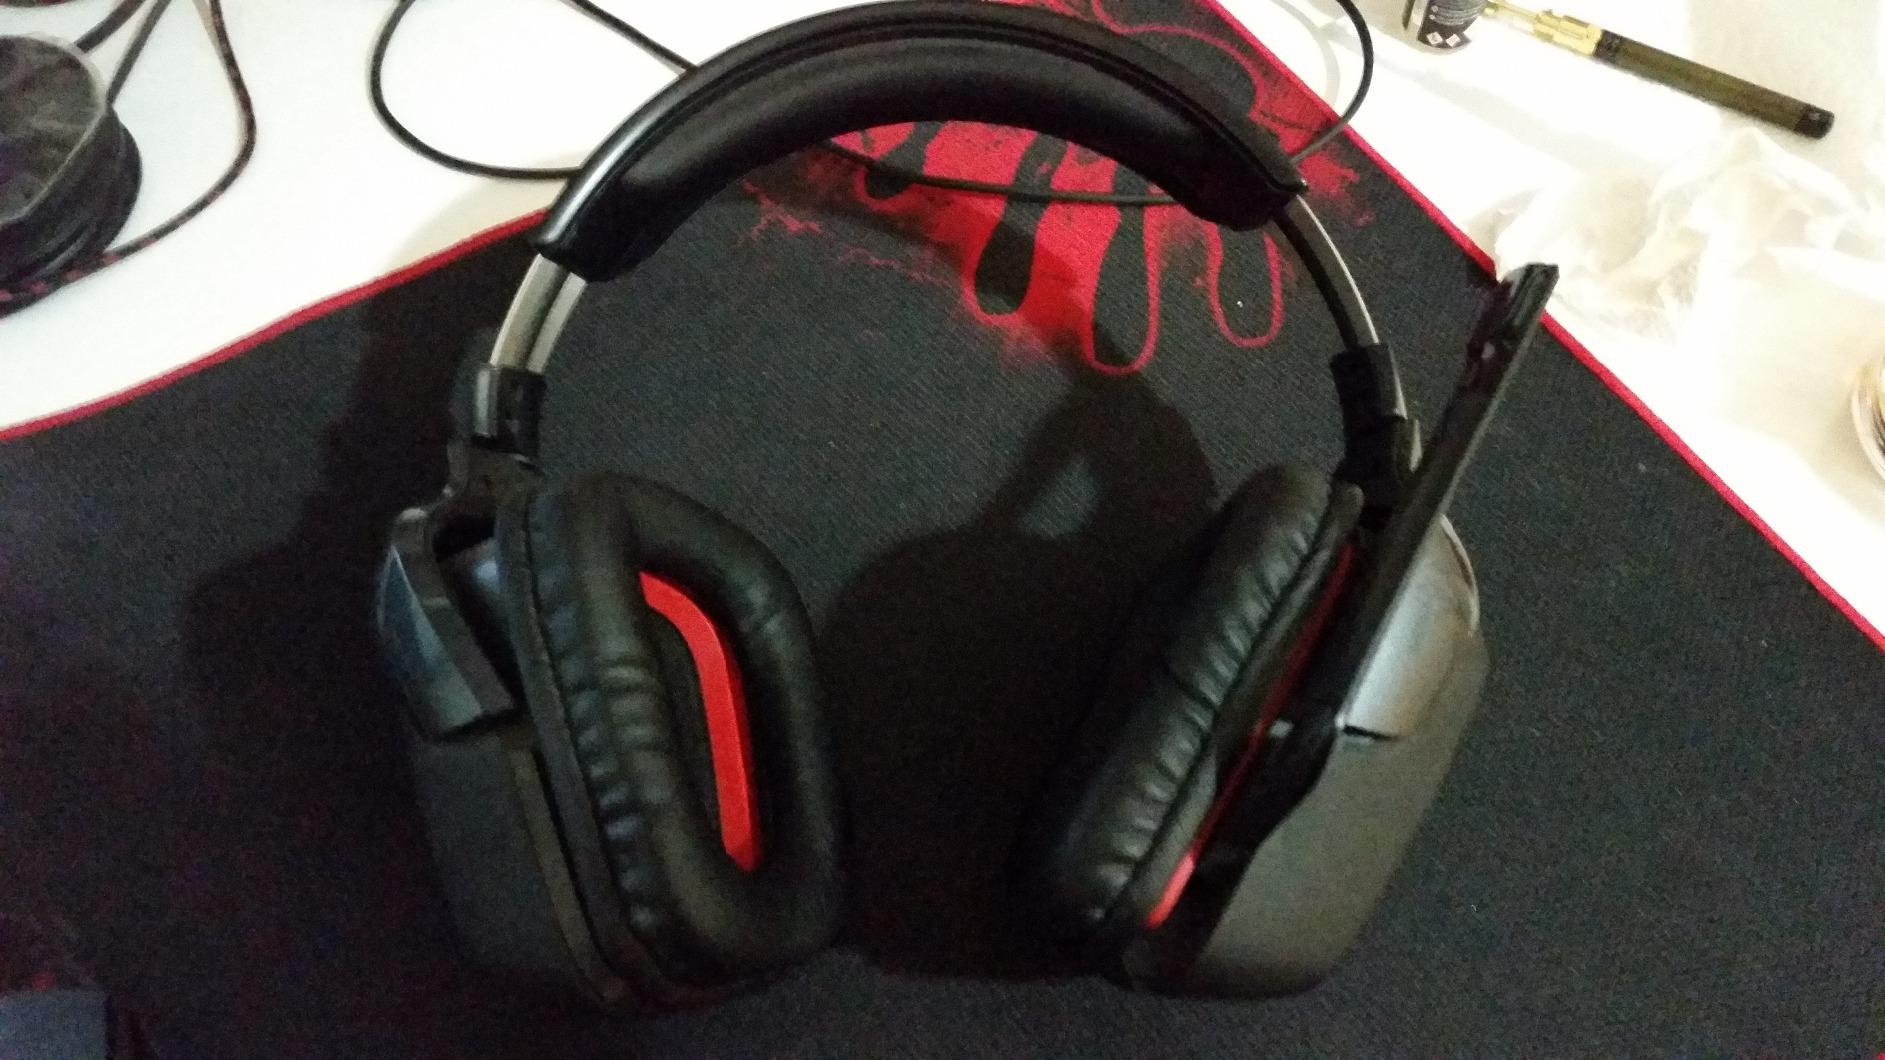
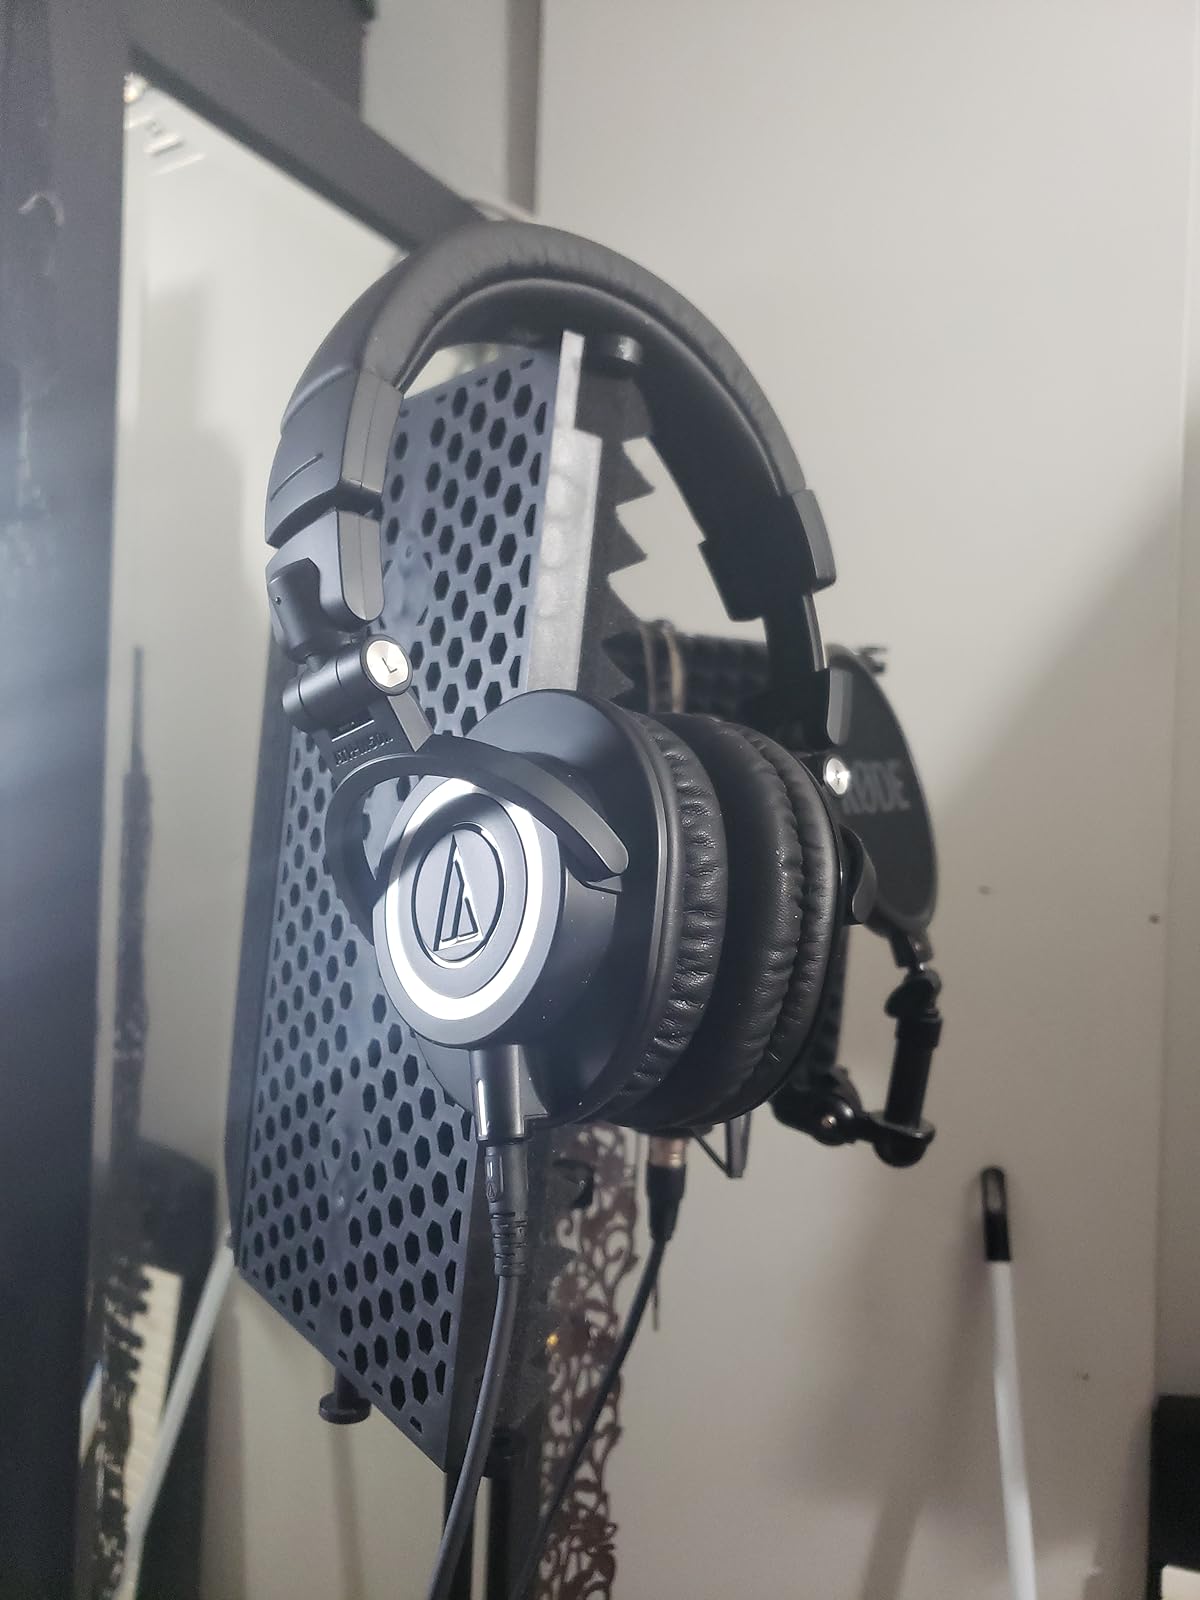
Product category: headphones
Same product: no